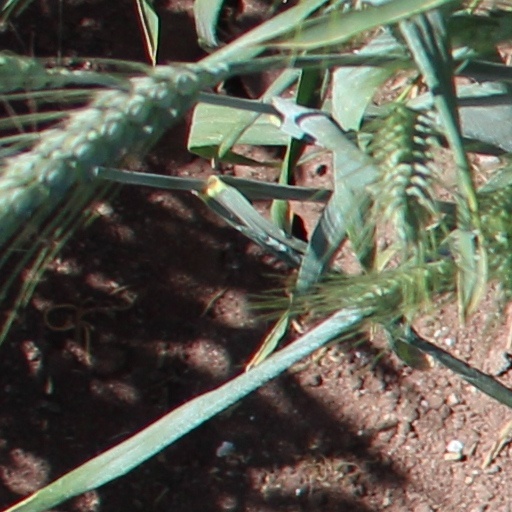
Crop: wheat